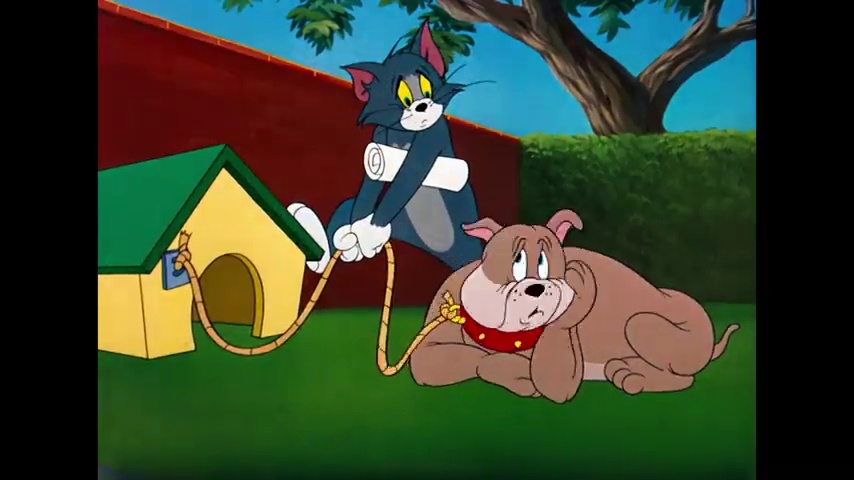
Portrait style: Cartoon Portrait